Ike Clanton

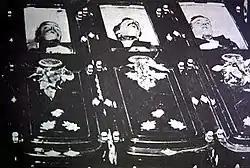
The coffins of Tom and Frank McLaury, with Billy Clanton's coffin on the right

Virgil Earp was told by several citizens that the McLaurys and the Clantons had gathered on Fremont Street and were armed. He decided he had to act. Several members of the citizen's vigilance committee offered to support him with arms, but Virgil said no. He had previously deputized Morgan and Wyatt and also deputized Doc Holliday that morning. Wyatt spoke of his brothers Virgil and Morgan as the "marshals" while he acted as "deputy".